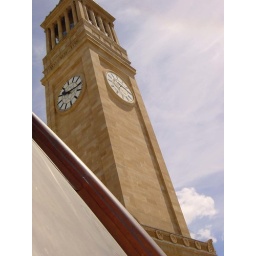
Brisbane City Hall clock tower from beside the Dome.